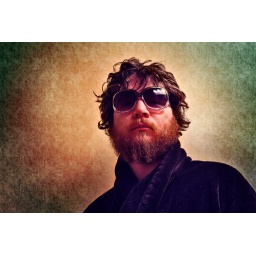
6am in a brown bath robe Day 5